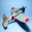
Label: airplane